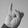
ASL letter: I